Supporters' Shield

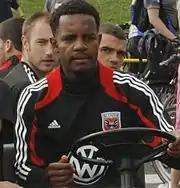

Before 2006, Shield winners were not guaranteed a berth into CONCACAF competitions. Most regular season champions to earn berths into CONCACAF competitions typically earned them from earning a berth into the MLS Cup, or earning a berth due to the number of berths allocated to the United States for MLS. Most times, the United States was allocated two berths into the tournament, which went to the MLS Cup champion and runner-up.